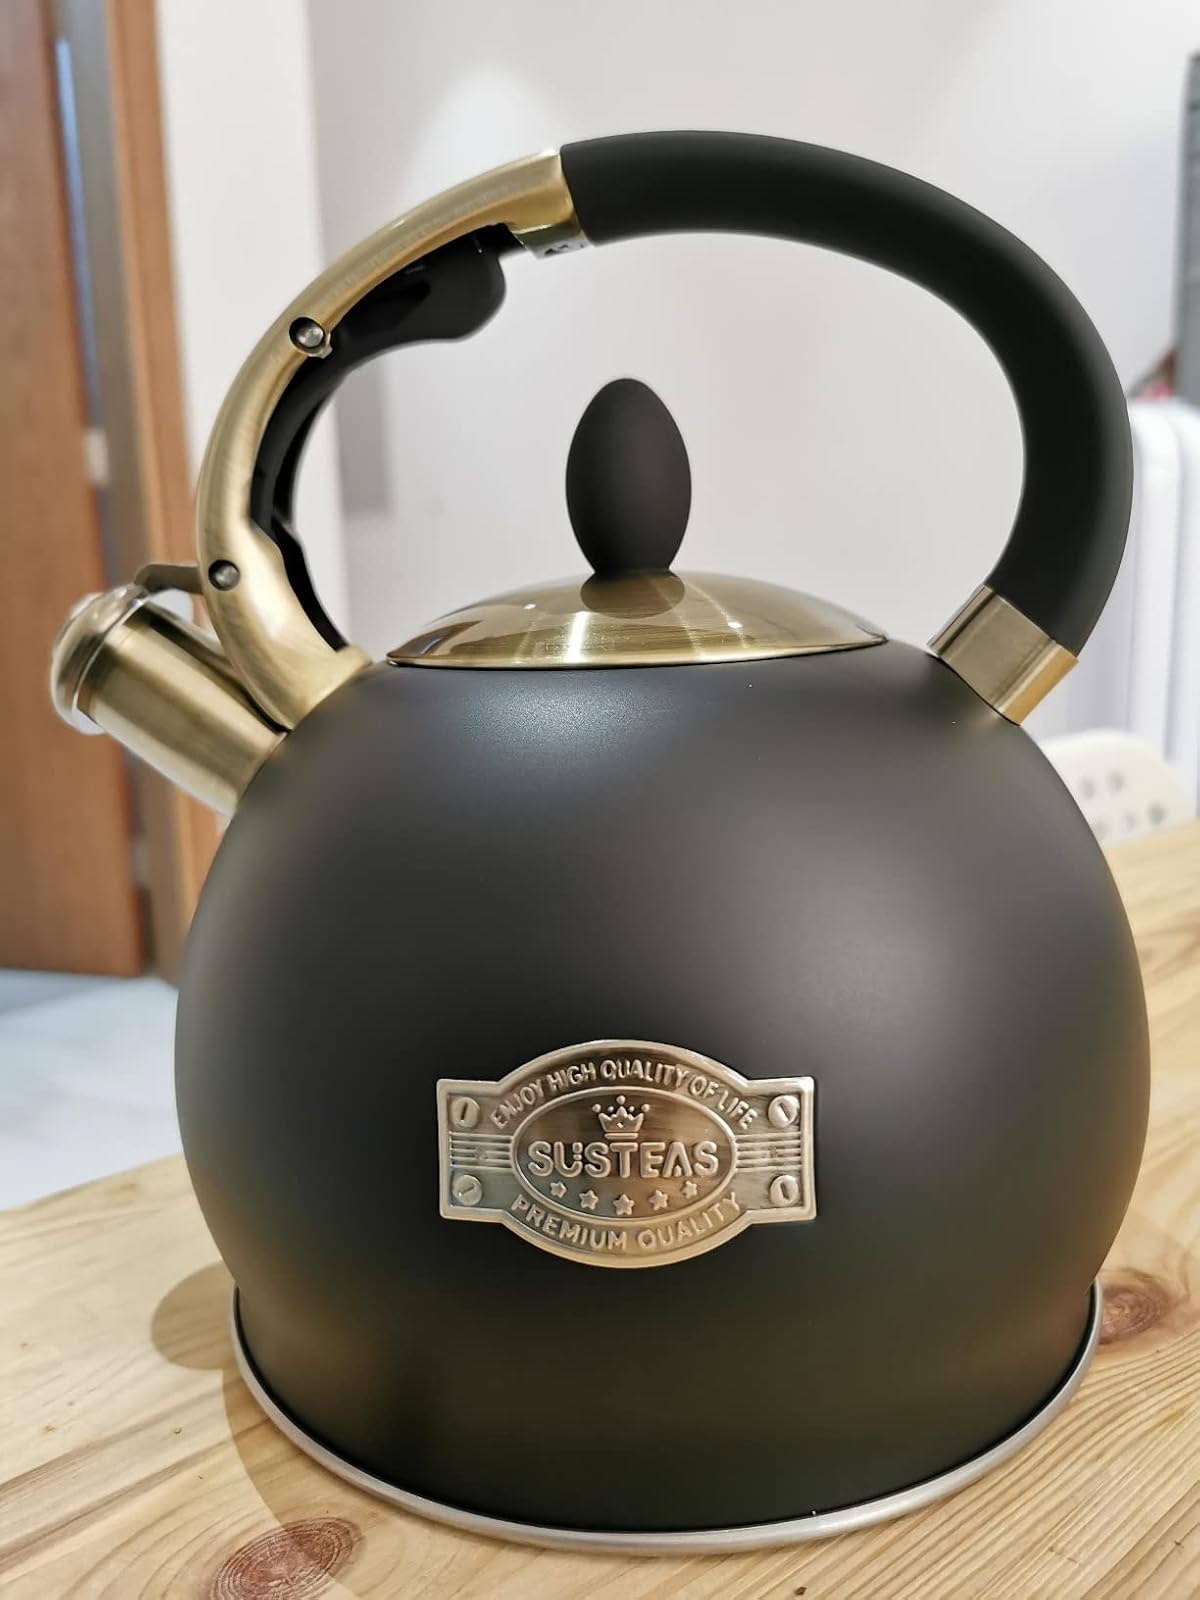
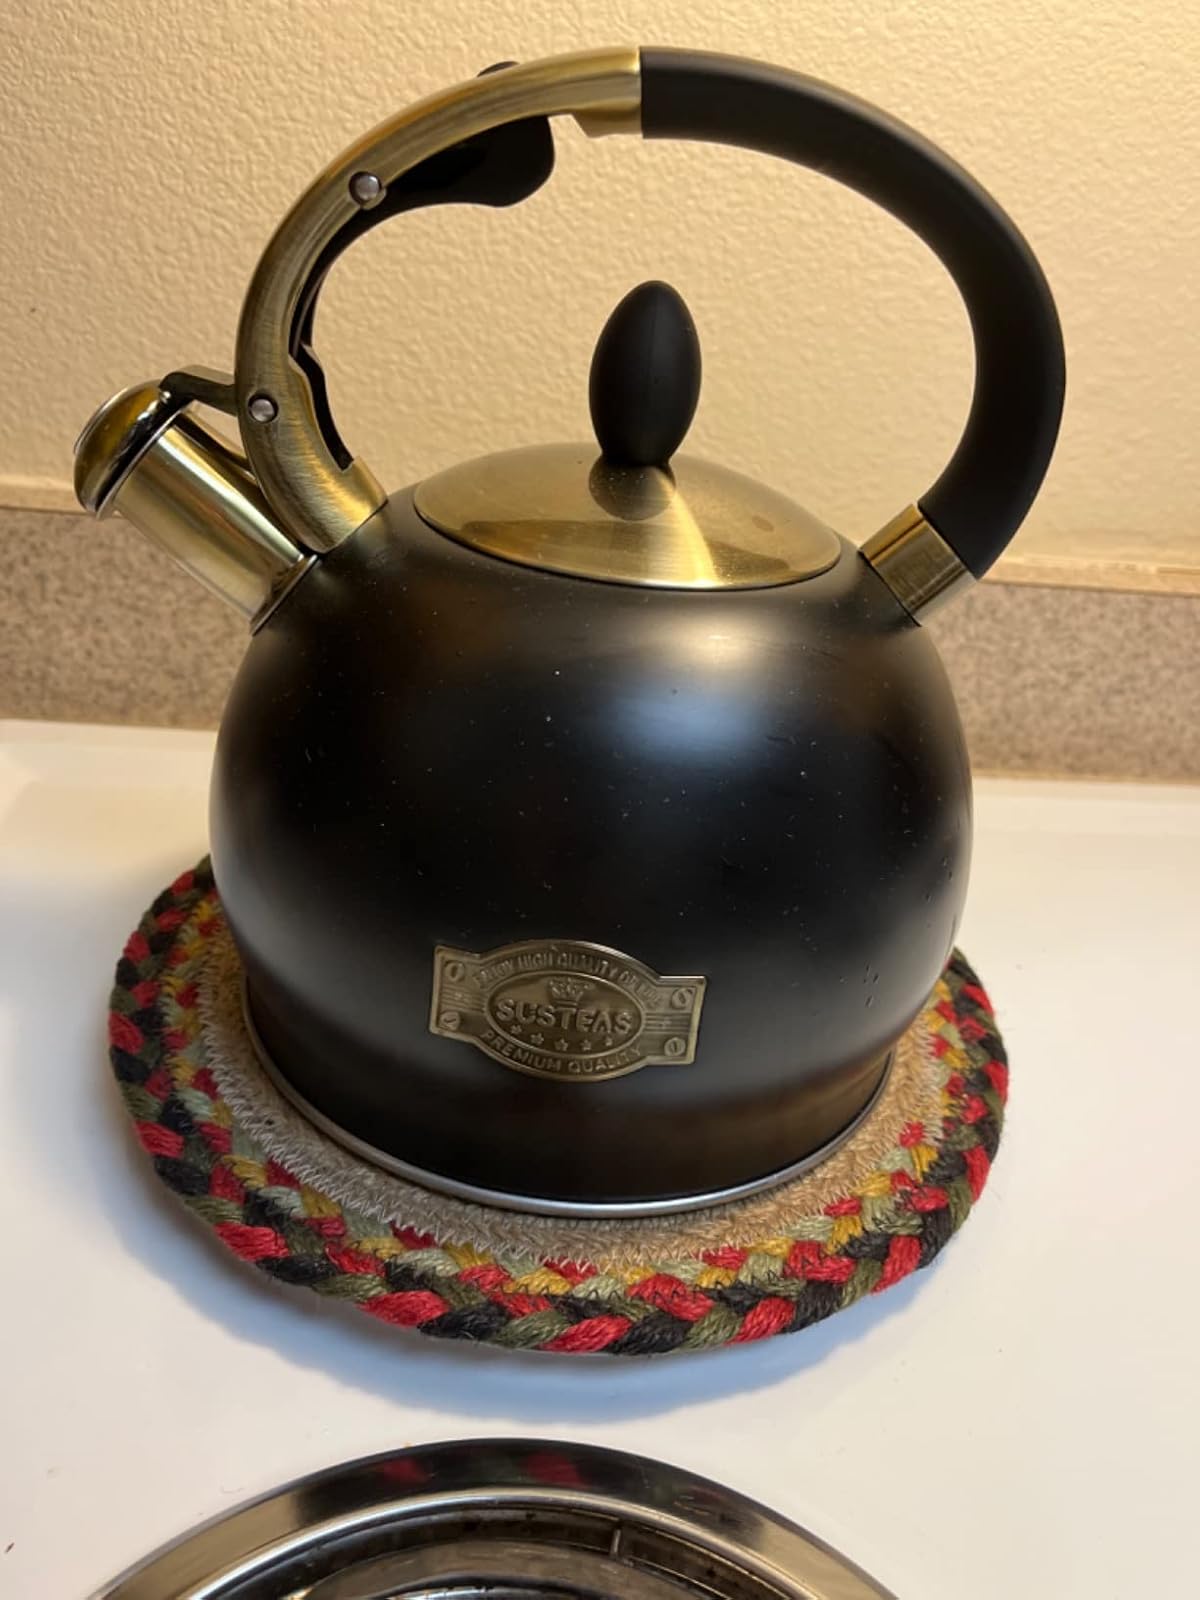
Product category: items_kettle
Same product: yes